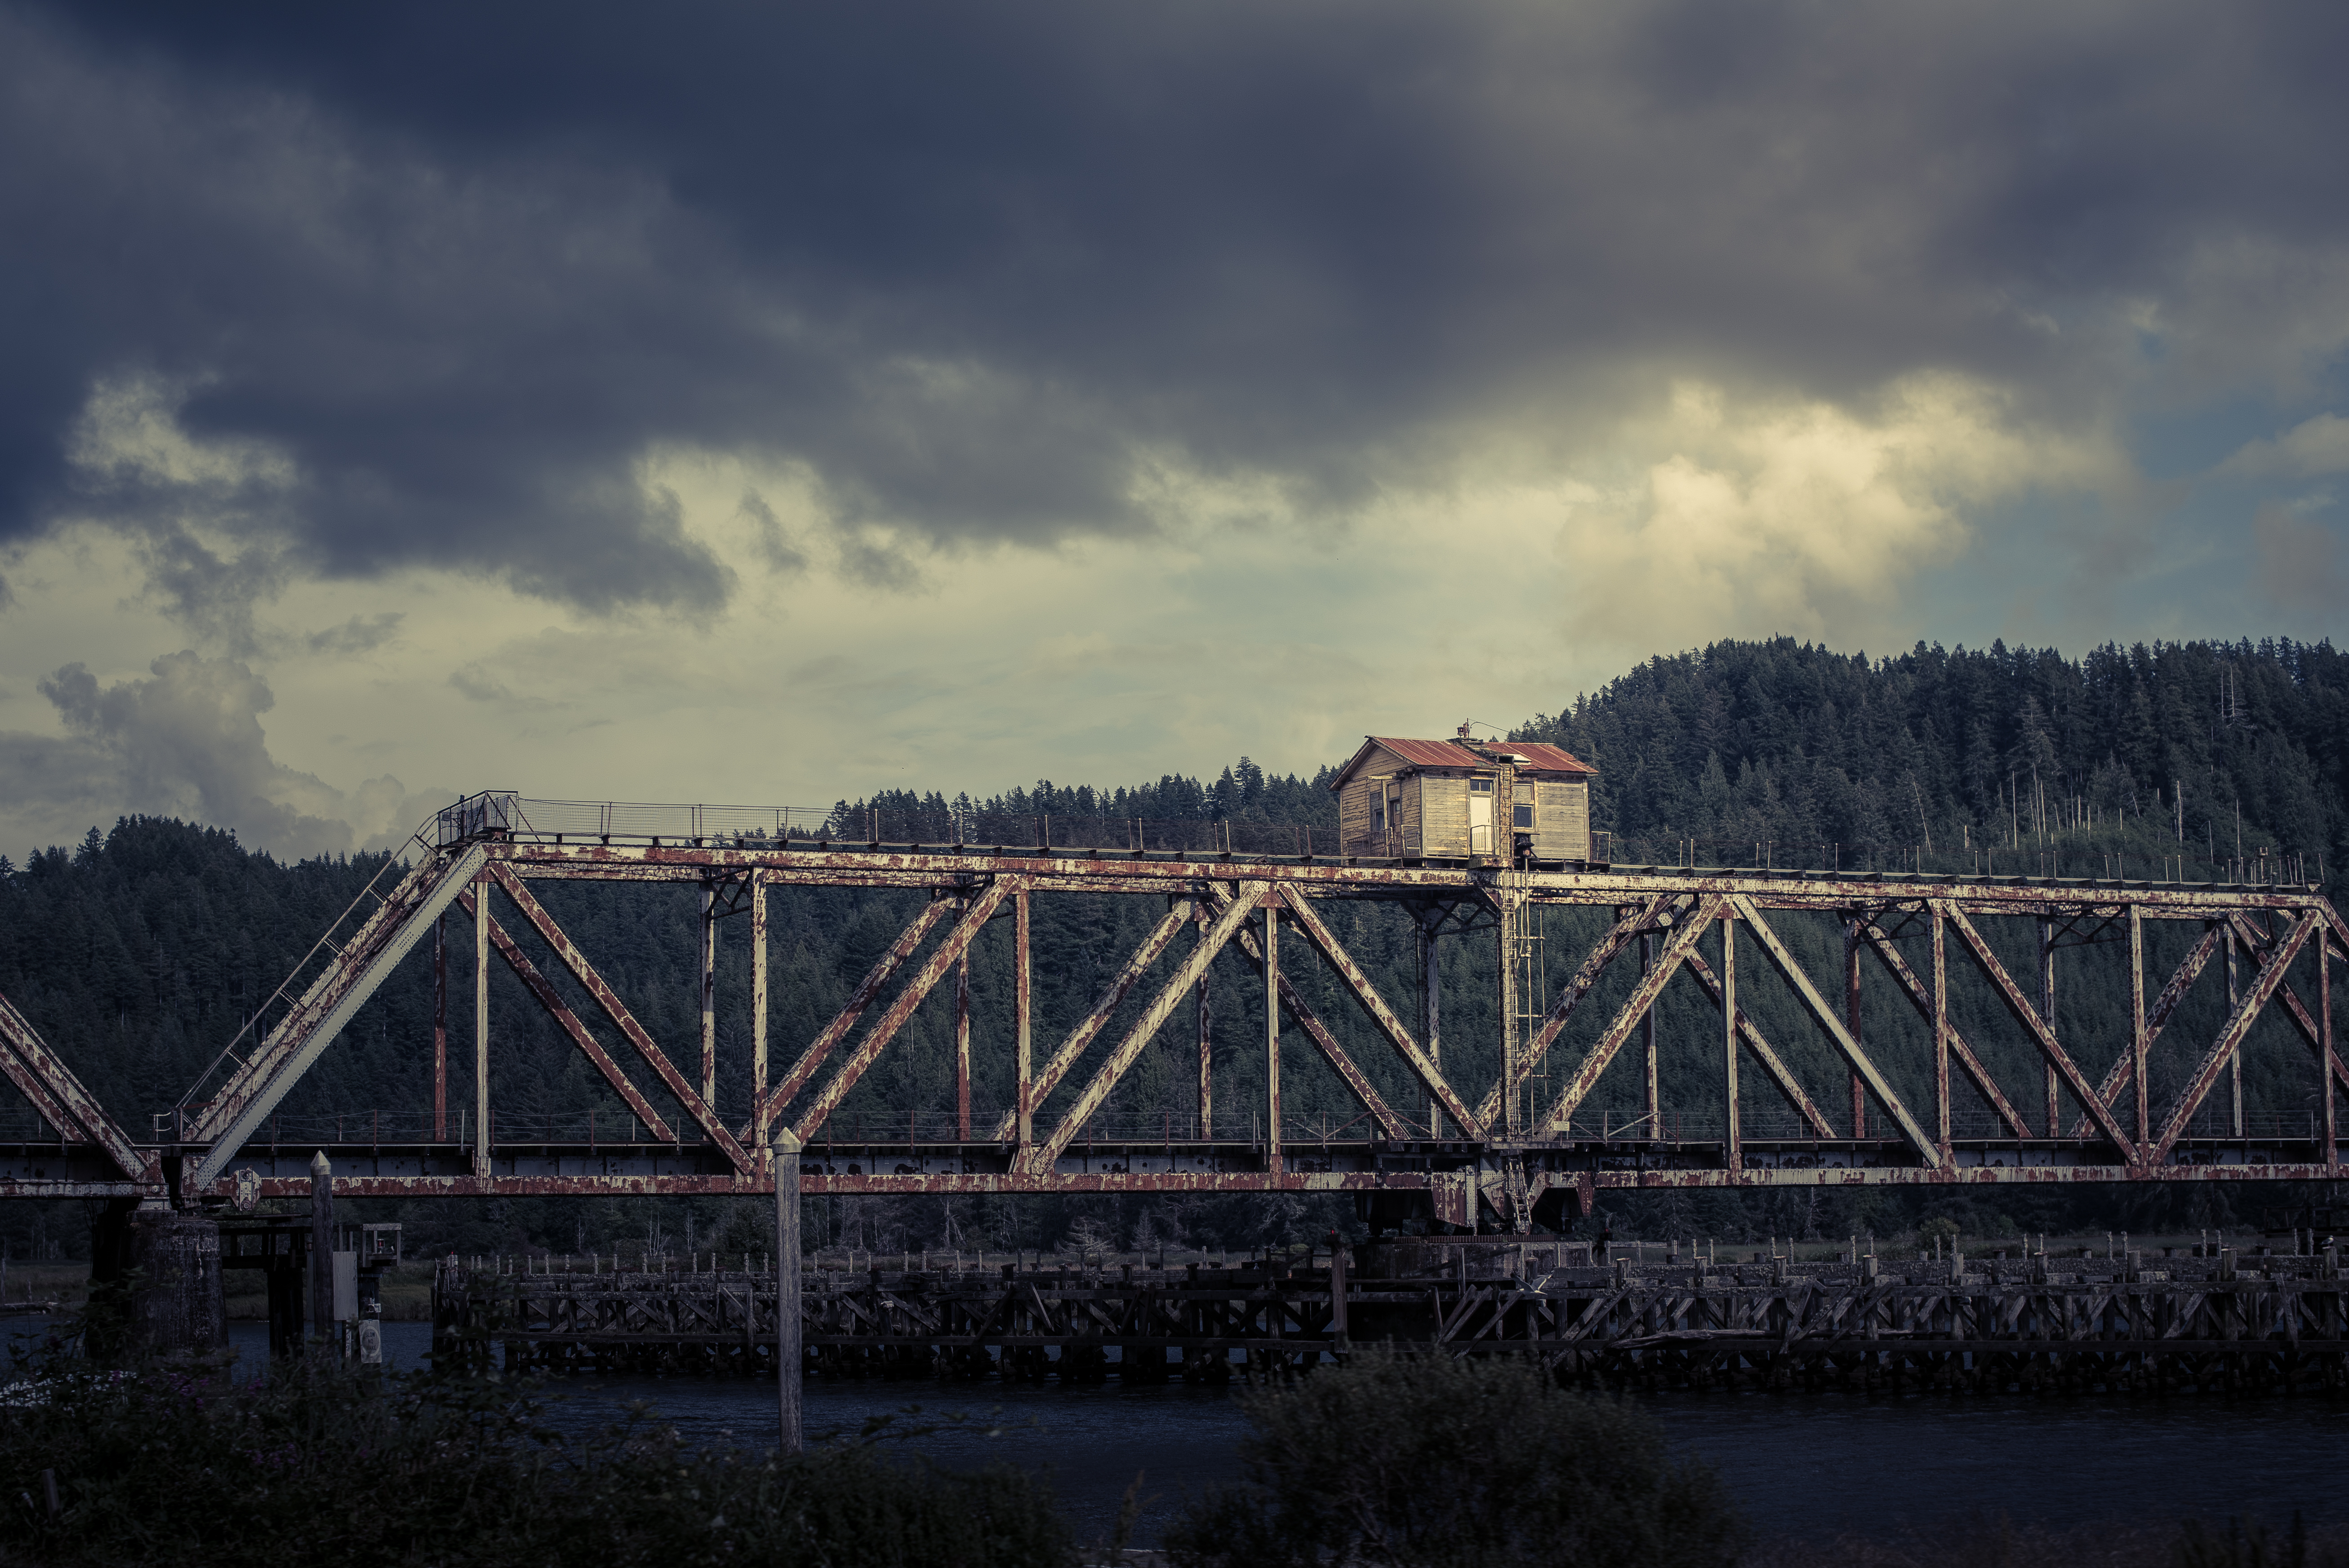
water, forest, cloud, architecture, sky, bridge, skyline, house, cloudy, morning, river, cityscape, travel, dusk, transport, evening, construction, reflection, overcast, trees, outdoors, woods, rusty, conifers, dark clouds, steel structure, pine trees, fir trees, nonbuilding structure